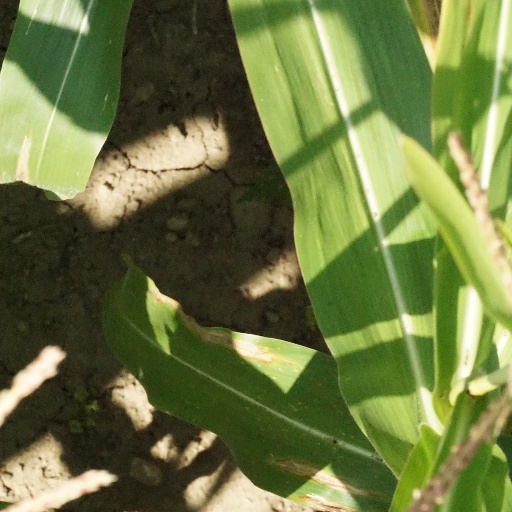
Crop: maize; corn